Treaty of New Echota

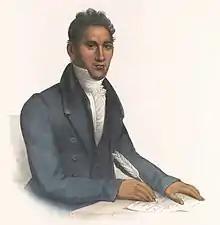
John Ridge

Shortly after the Supreme Court's ruling, Jackson met with John Ridge, clerk of the Cherokee National Council, who headed a Cherokee delegation that went to Washington, DC, to meet with him. When asked whether he would use federal force against Georgia, Jackson said he would not and urged Ridge to persuade the Cherokee to accept removal. Ridge, until then a supporter of the National Council's position, left the White House in despair. John McLean, a Jackson appointee to the Supreme Court, likewise urged the Cherokee representatives in Washington to negotiate.